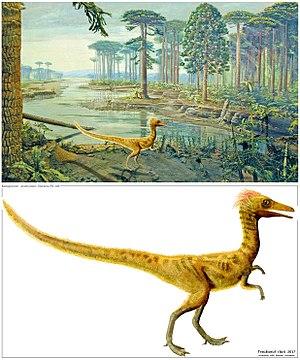
Compsognathus est un genre de petits dinosaures carnivores de l'ordre des saurischiens, du sous-ordre des théropodes et de la famille des compsognathidés d'environ un mètre de long. Deux fossiles ont été découverts : l'un en Bavière, en Allemagne dans les années 1850, sous le nom de longipes et l'autre dans le sud de la France en 1972 sous le nom de corallestris dans des couches attribuées au début du Tithonien, au Jurassique supérieur, de -155 à -150 millions d'années, mais on s'aperçut ensuite qu'il s'agissait de la même espèce et aujourd'hui, Compsognathus longipes est la seule espèce reconnue. Pour tous les fossiles, le processus taphonomique de fossilisation montre un milieu lagunaire ou lacustre calme, propice à la conservation des détails.
Le Lagerstätte de Canjuers est un site paléontologique remarquable avec une conservation exceptionnelle des fossiles. Il est situé dans le camp militaire de Canjuers, en Haute Provence, dans le département français du Var dans le sud-est de la France.
Le muséum départemental du Var est un musée d'histoire naturelle situé à Toulon, dans le département du Var. En droit français le muséum départemental du Var est aussi bien un « établissement public » qu'un « établissement recevant du public ». Dépendant du Conseil départemental du Var, il est classé « Musée de France » et ses collections, composées en partie d'espèces protégées, sont régies par la loi de protection de la Nature de 1976.